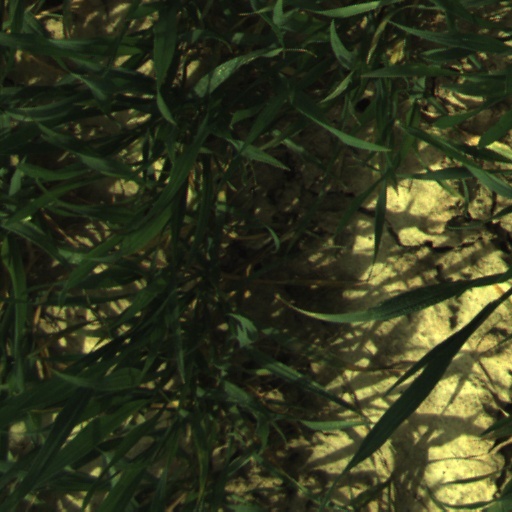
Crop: wheat